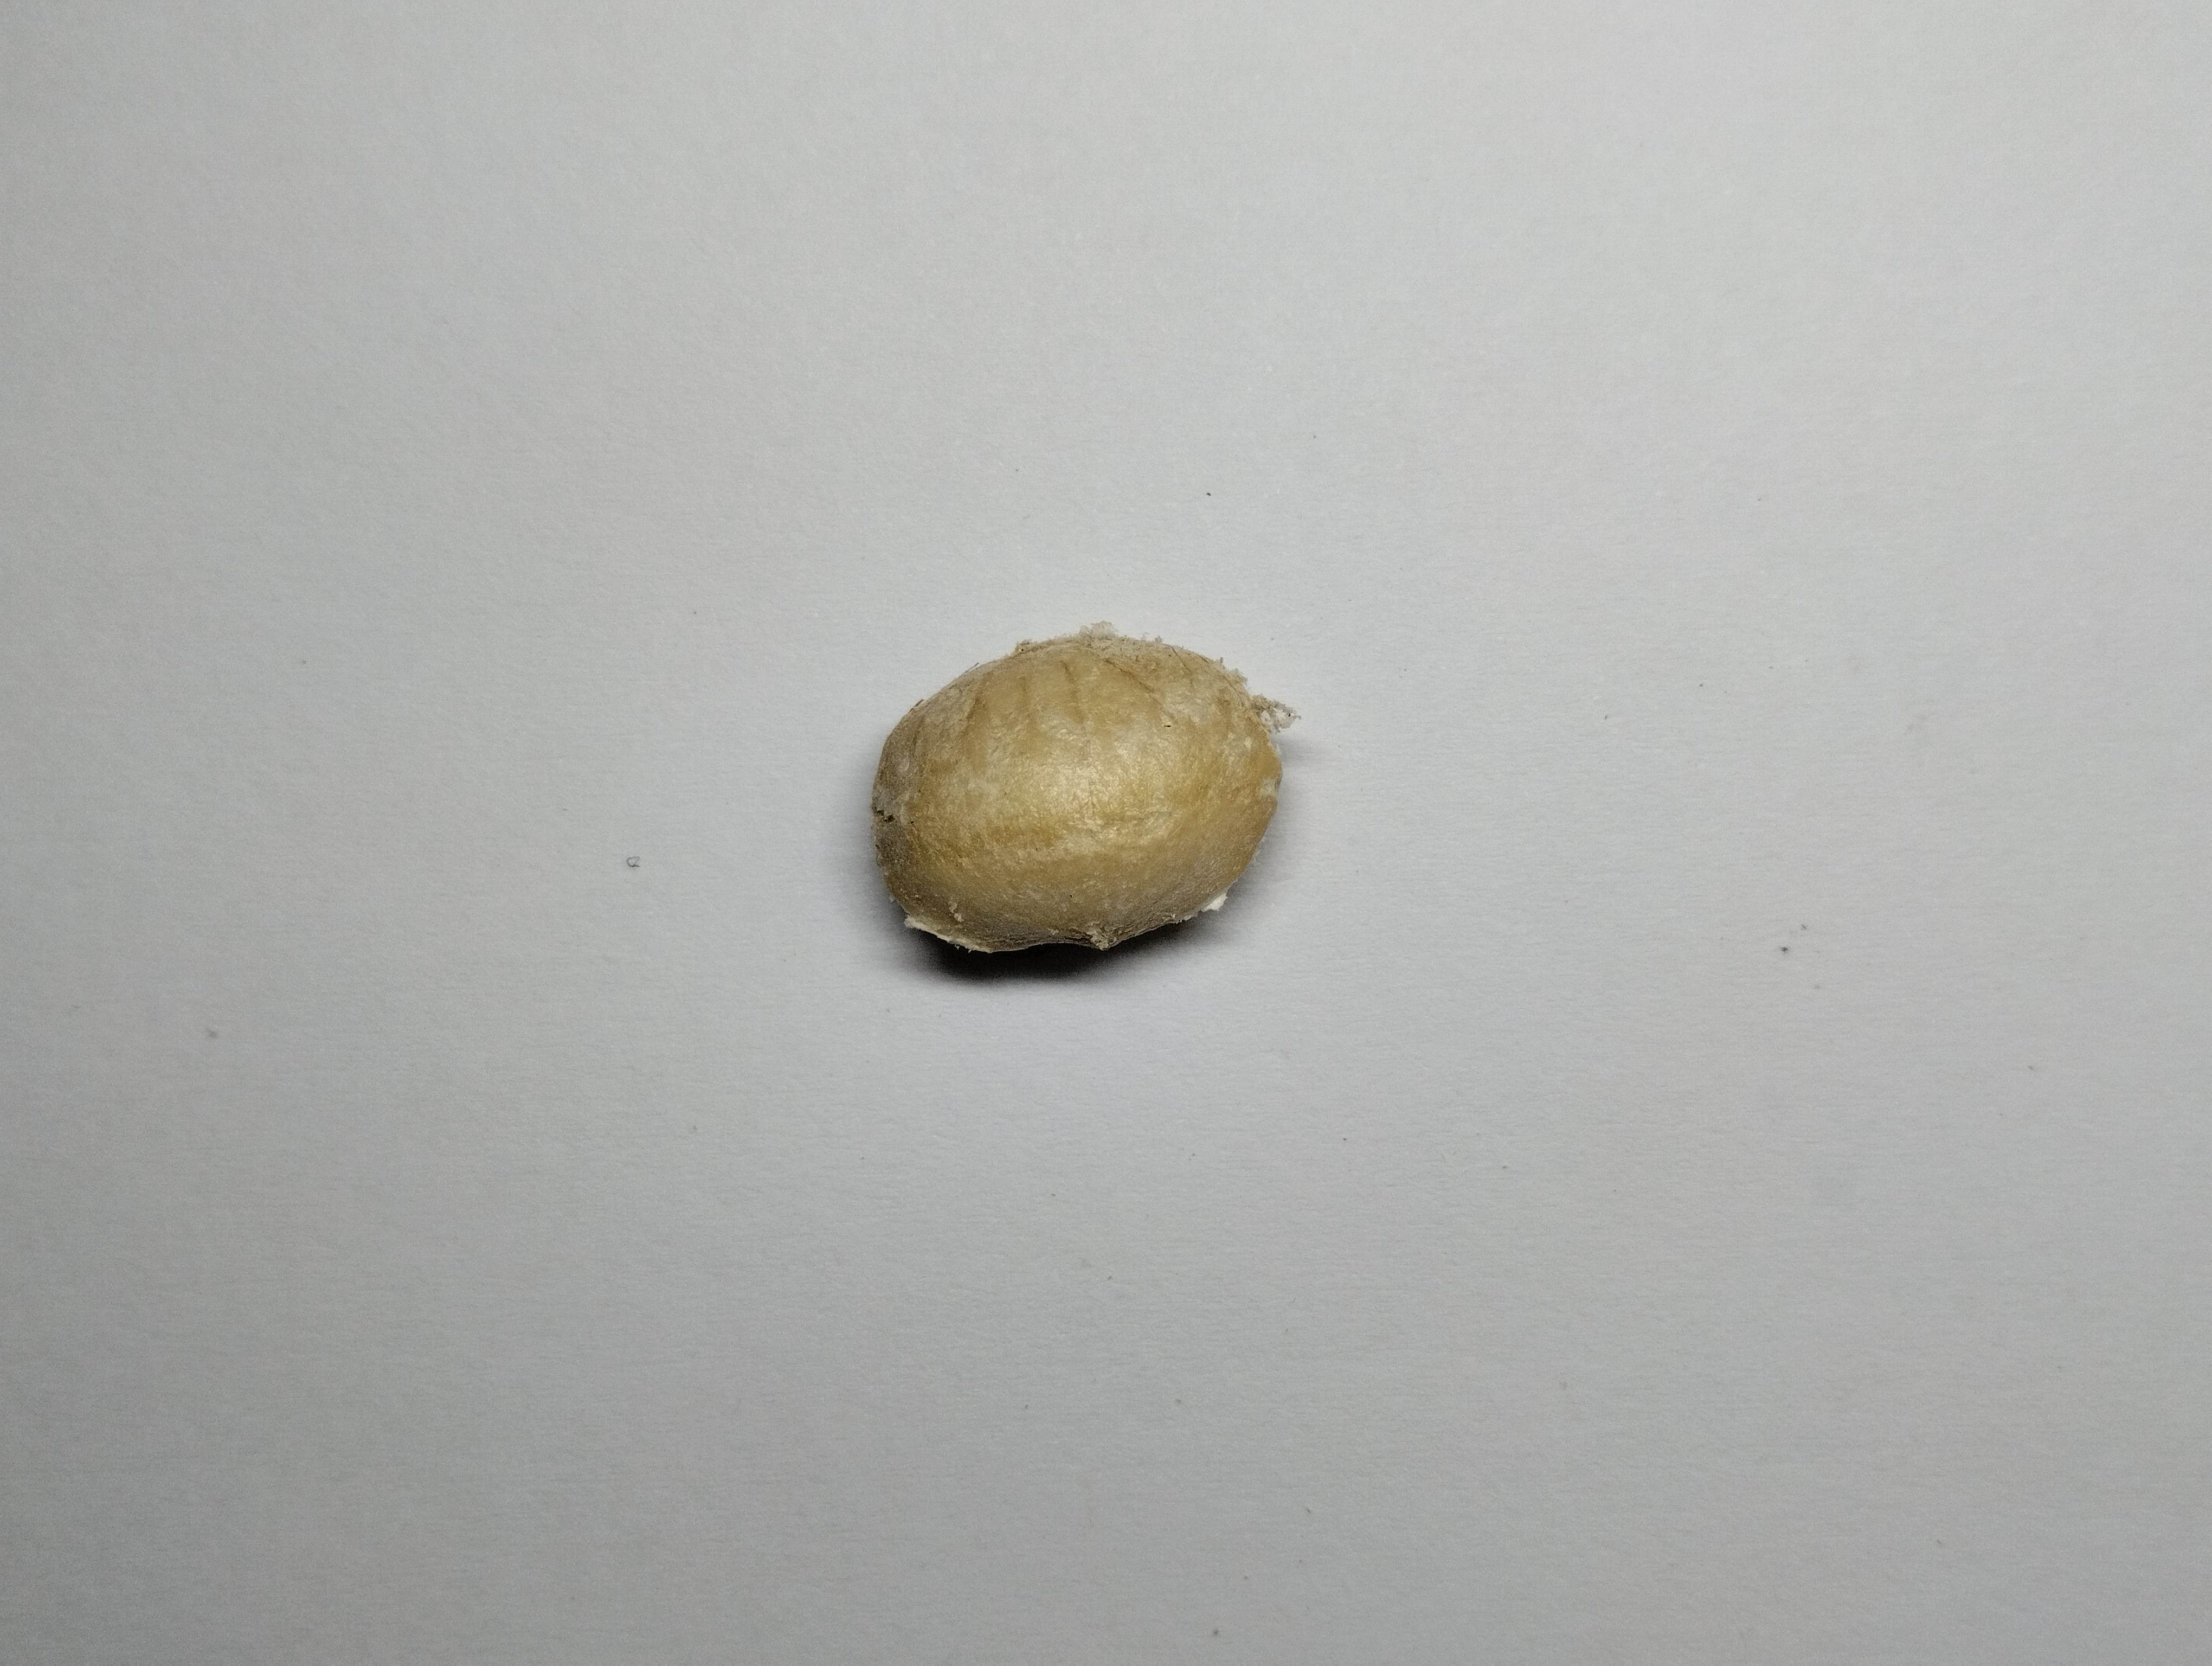
Label: bagus (good seed)